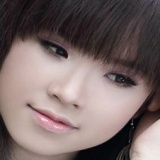
ca sĩ Khởi My